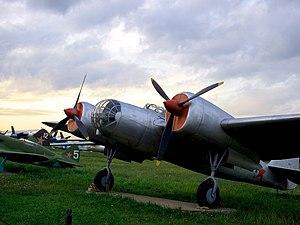
Le Tupolev ANT-40, également connu sous le nom de service Tupolev SB, nom de projet TsAGI-40, est un bombardier soviétique à grande vitesse. Monoplan, bimoteur, triplace, il a fait son premier vol en 1934. Sa conception était très avancée, mais manquait d'élégance, à la consternation des équipages et du personnel d'entretien - et de Staline, qui a souligné qu'« il n'y a pas de petits détails dans l'aviation ».